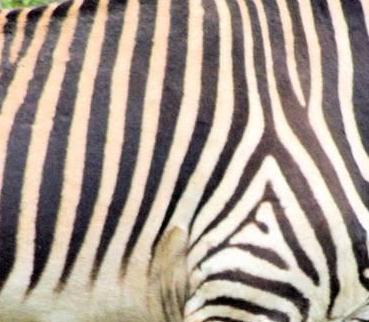
Texture: striped